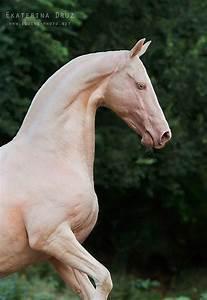
horse